George Steele

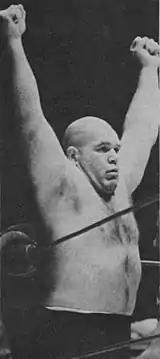
Steele, circa 1972

Looking to supplement his income, he got into the world of Detroit-area professional wrestling, but in order to protect his privacy, he wrestled using a mask and the name "the Student". Gary Hart served as the Student's manager and had to explain to the announcers why his client could not apply any legitimate holds or maneuvers instead relying on only his undisciplined brute strength. Myers was soon scouted by World Wide Wrestling Federation (WWWF) champion Bruno Sammartino and began working in Pittsburgh in 1967 on the popular "Studio Wrestling" TV show broadcast on WIIC-TV (later WPXI-TV) Channel 11. Sammartino had liked the character Myers developed of a wild man with incredible strength. However, he had him drop the mask, as well as the title of the Student. Looking to hide his real name, Myers opted for the alias "George Steele". According to Michigan High School Hall of Fame coach George Steele of Warren, he and Myers were coaching against each other in a high school JV match-up while both were early into their careers. At halftime, Myers approached Steele and told him about his venture into wrestling and that he was looking for a name. Myers allegedly asked Steele if he could use his name, that he liked it a lot and the future Hall of Fame coach told him no problem. Steele states in an interview available on YouTube that he was in Pittsburgh when he was looking for a stage name. Local wrestler "Jumpin'" John DeFazio suggested Jim Steele since he was in the "Steel City". He did not like the first name Jim and he suggested George which is what he eventually went with.